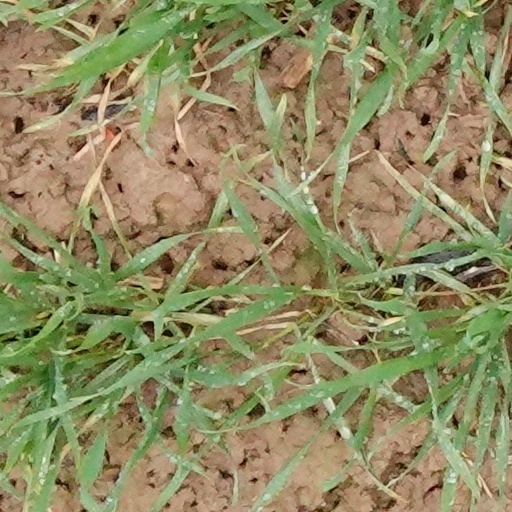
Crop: wheat